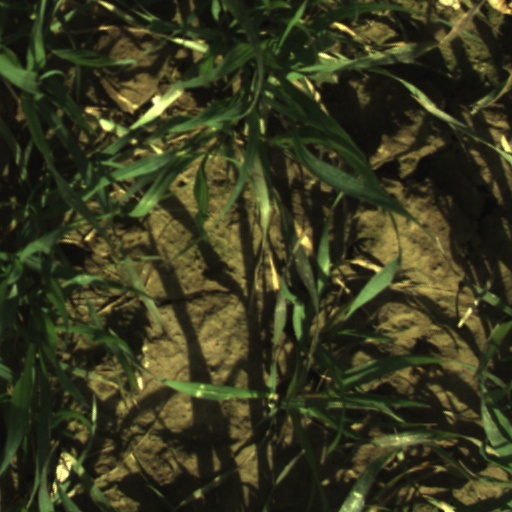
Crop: wheat